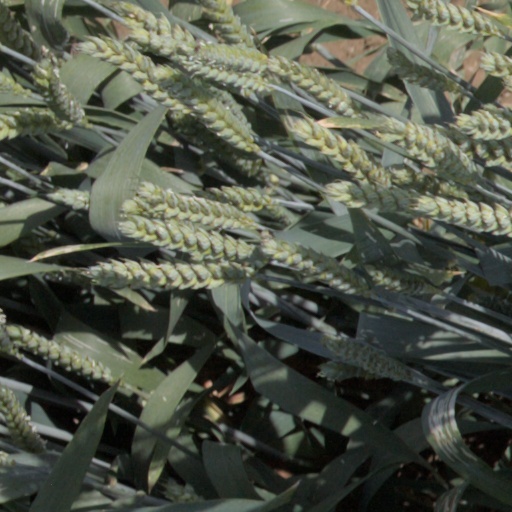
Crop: wheat